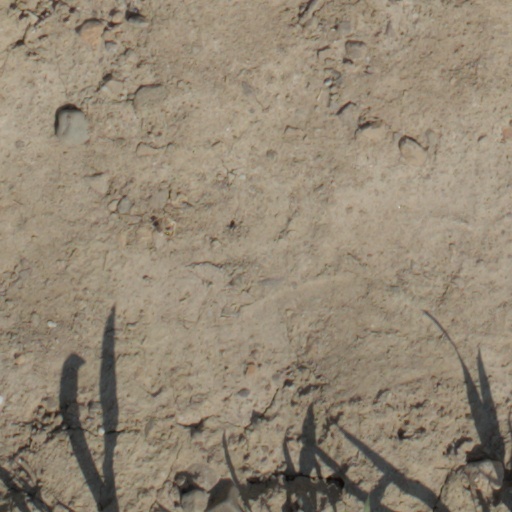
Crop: wheat